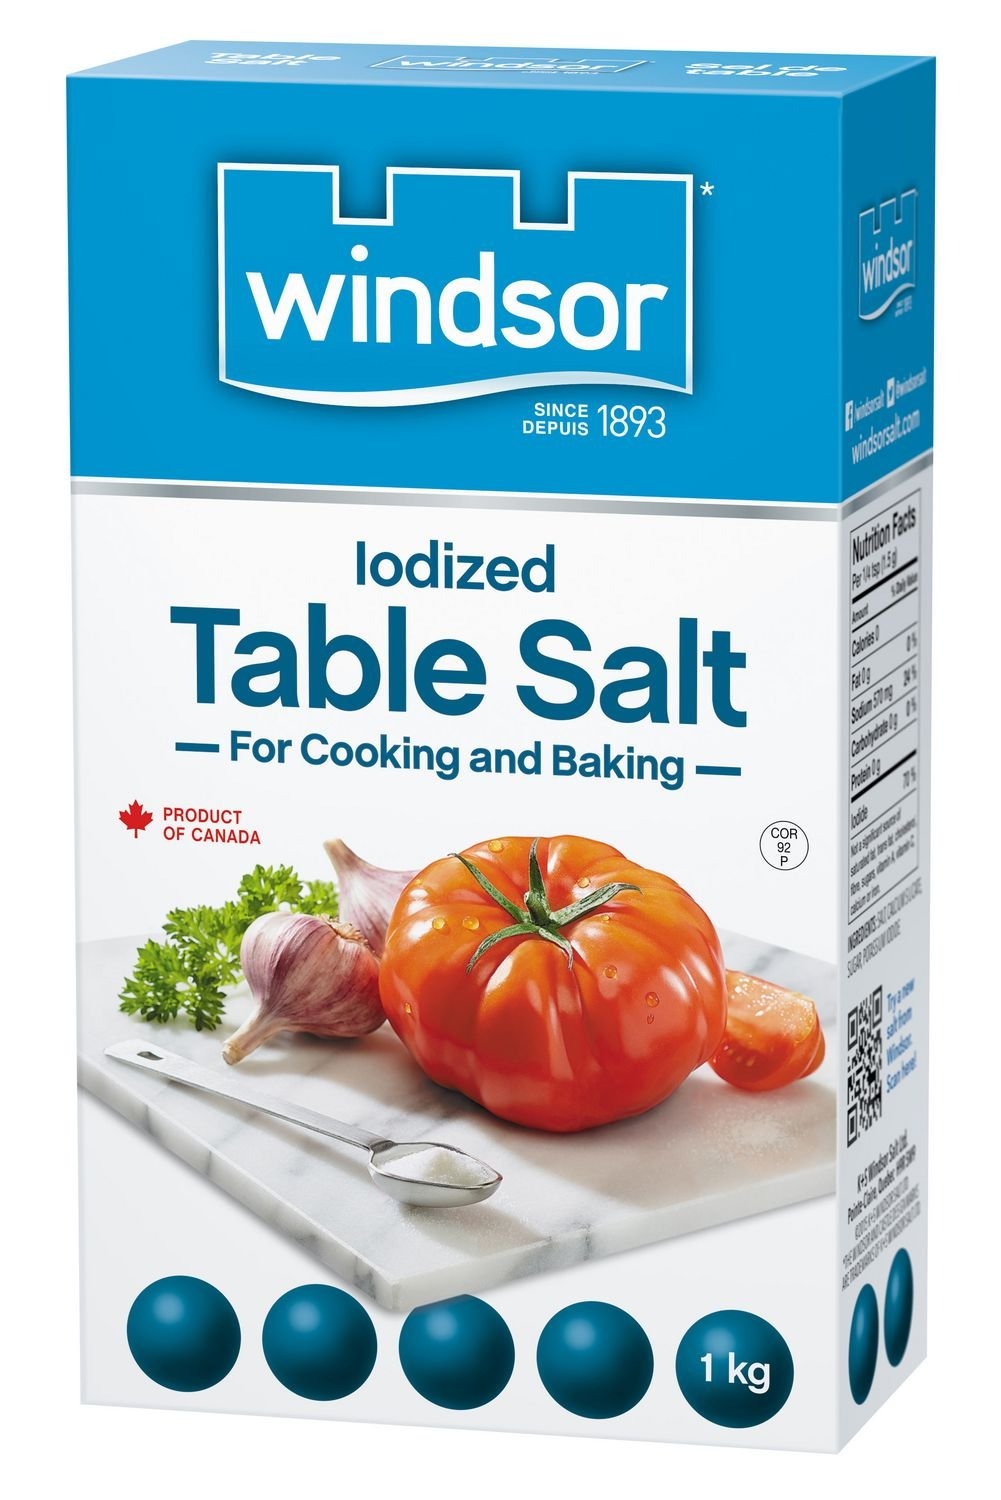
Item Name: WINDSOR Table Salt, 1 KG
Bullet Point 1: Kosher
Bullet Point 2: Vegan and Vegetarian Friendly
Bullet Point 3: Great for Cooking and Baking
Bullet Point 4: Imported from Canada
Product Description: Windsor Table Salt is a kitchen essential that's been trusted for generations. You can use it for baking, cooking and seasoning. This well-known Windsor product is one of the reasons the Windsor brand is so trusted. Offering a consistent quality that you can rely on. Imported from Canada. Kosher. Vegan and Vegetarian Friendly. Great for Cooking and Baking. Imported from Canada
Value: 35.27
Unit: Ounce

Price: 17.99